Ispolin

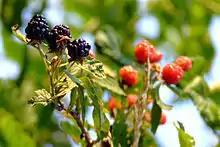
According to Bulgarian mythology, blackberry bushes posed the greatest threat to ispolini, who would trip in their thorns and die

Bulgarian founding myths refer to the ispolini as the second out of three generations of people to inhabit the Earth, the third generation being modern humans. The first people that God created were dwarves or little people, i.e. "dzhudzheta" (джуджета, singular джудже "dzhudzhe"). However, because of their low stature these people were unable to protect themselves from wild animals or to effectively cultivate the land, and thus they died out.